Martin/General Dynamics RB-57F Canberra

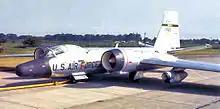
WB-57F 63-13503 assigned to 6091st Reconnaissance Squadron, Yokota AB, Japan.

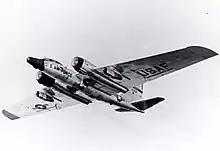
An RB-57F assigned to the 7407th Combat Support Squadron, Rhein-Main AB, West Germany.

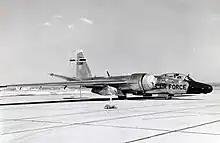
RB-57F "Rivet Chip" 63-13296 of the 58th Weather Reconnaissance Squadron at Webb AFB, Texas on 8 March 1965.

MATS (and its successor organization Military Airlift Command) was frequently used by the USAF for clandestine, special operations missions prior to the establishment of Air Force Special Operations Command in the 1980s. The RB-57F, with its extreme high-altitude ceiling was frequently used as a strategic reconnaissance platform. The four "Rivet Slice" aircraft (converted from RB-57D airframes) were equipped with covertly mounted cameras and assigned specifically to reconnaissance work in 1965, "Rivet Slice" 2 and 3 with the 6091st Reconnaissance Squadron at Yokota AB and "Rivet Slice" 1 and 4 with the 7407th Support Squadron at Rhein-Main AB.